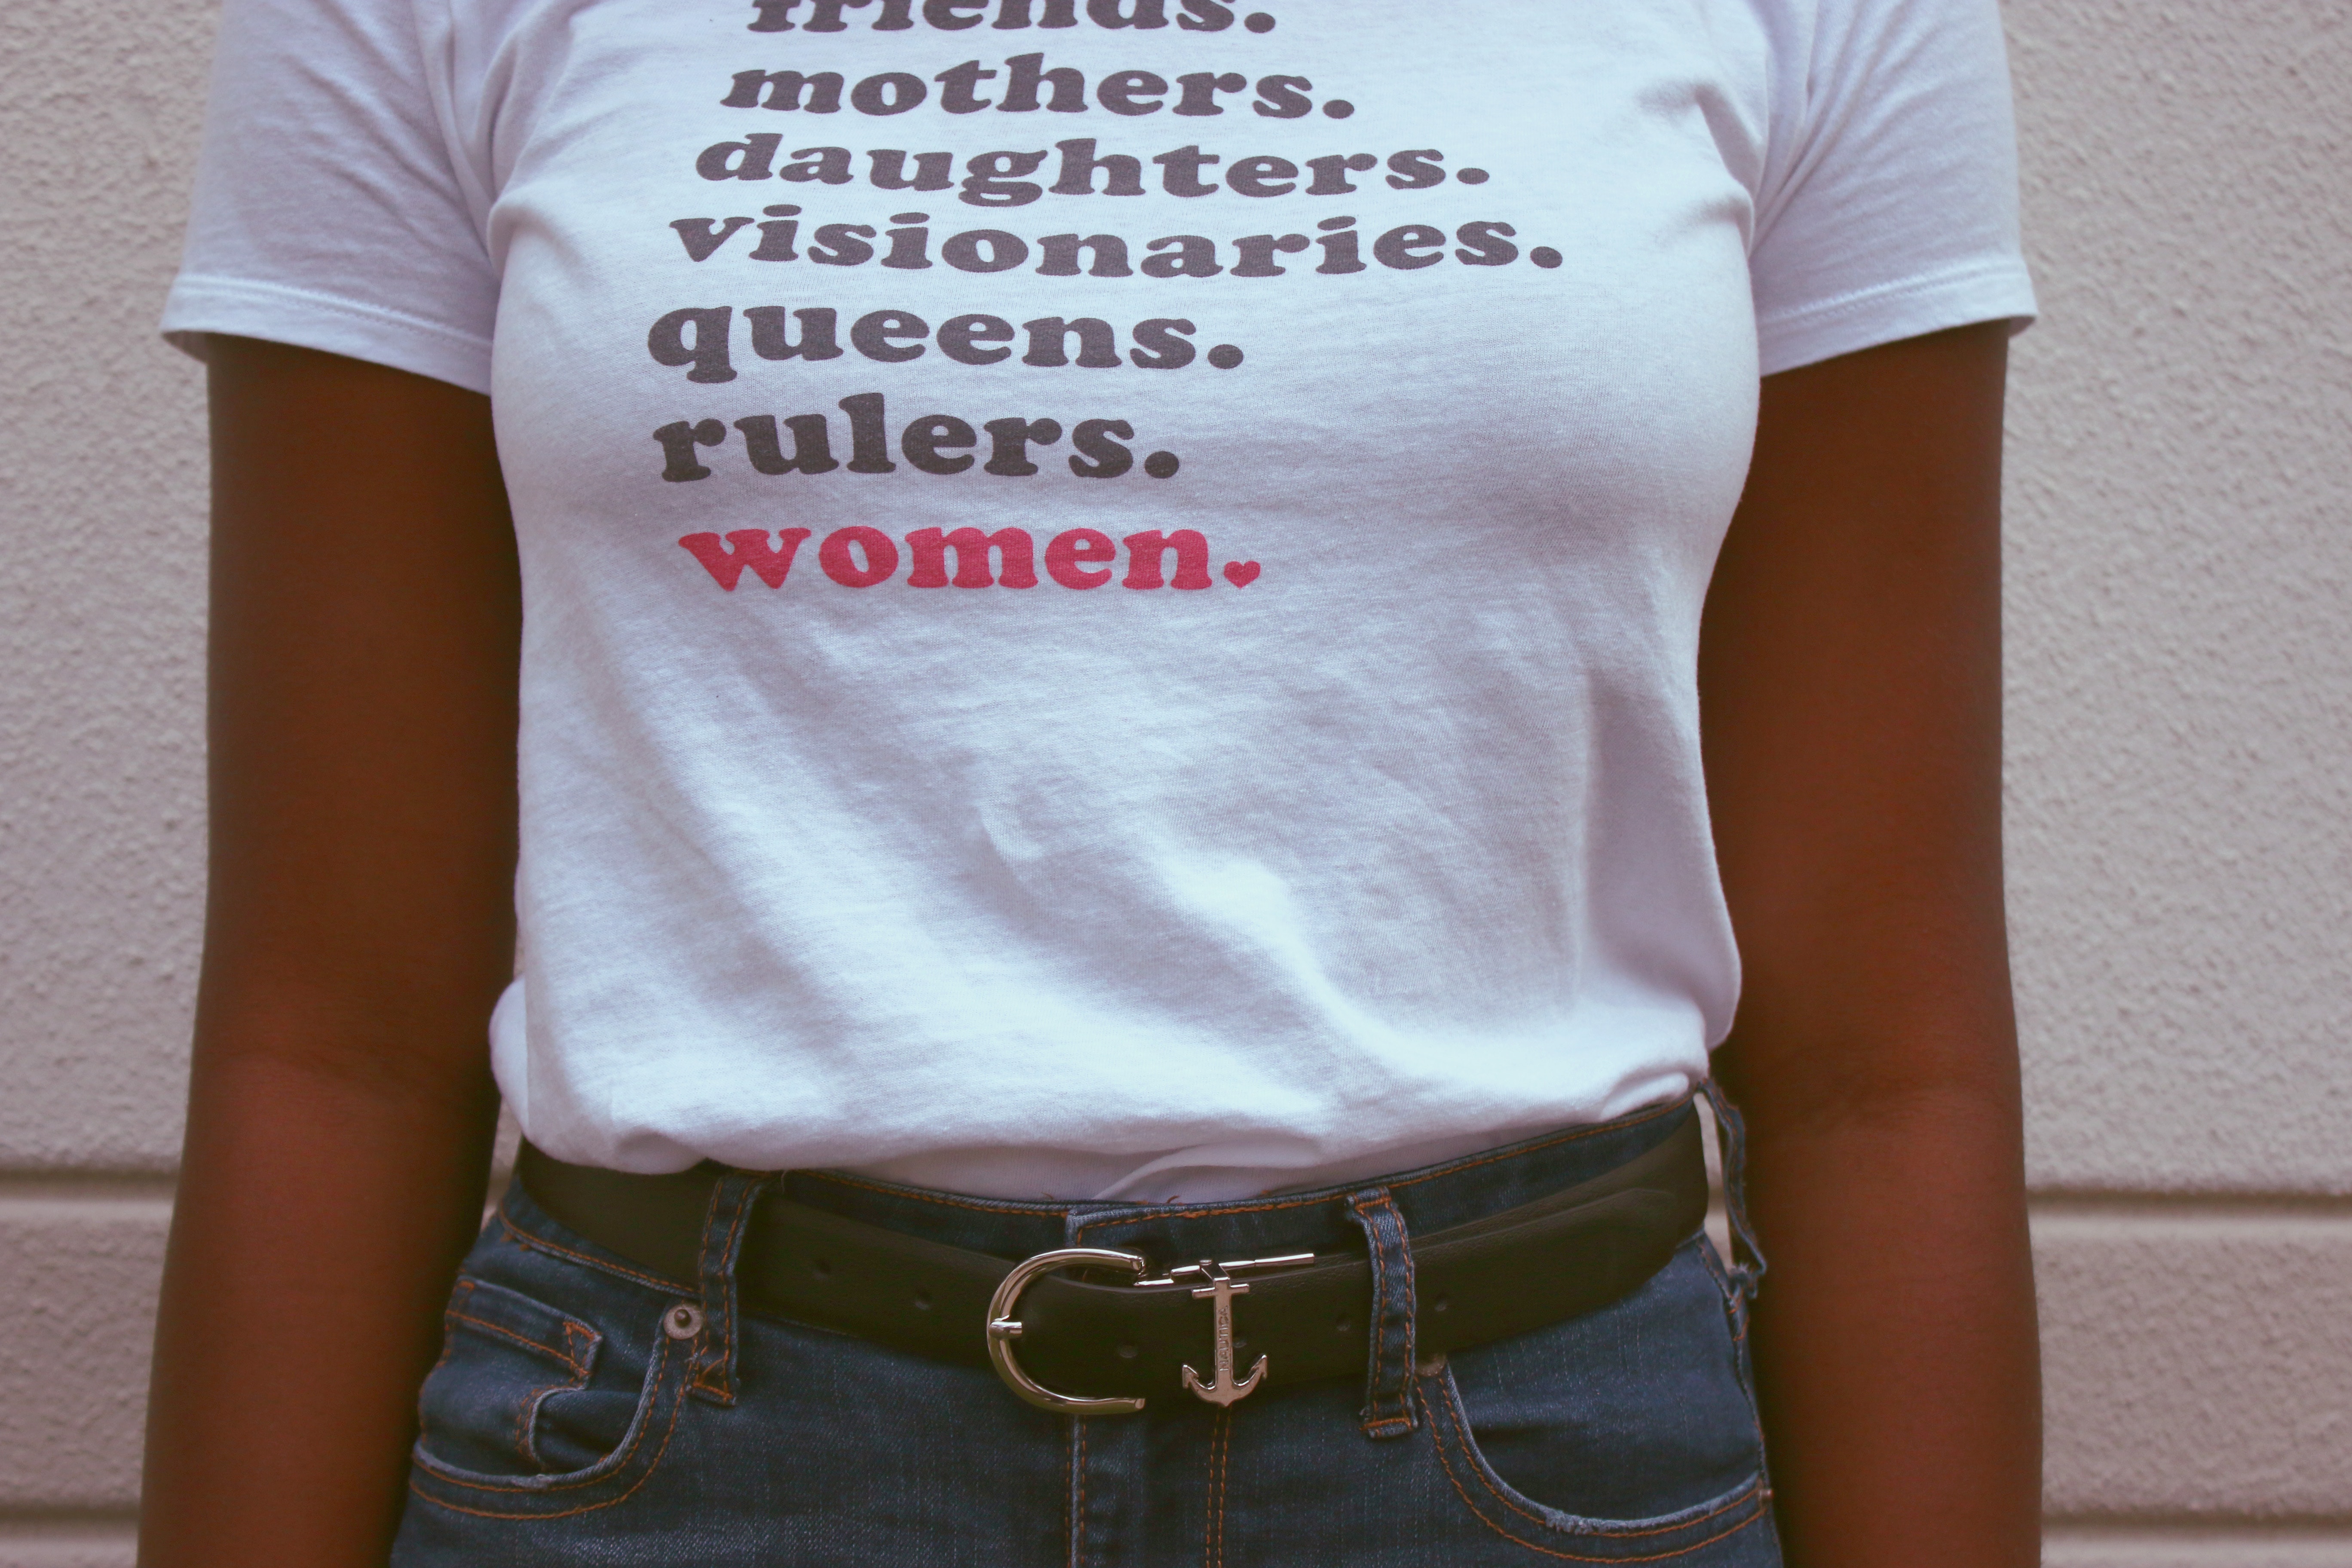
t shirt, clothing, waist, text, font, cool, sleeve, top, neck, abdomen, shirt, trunk